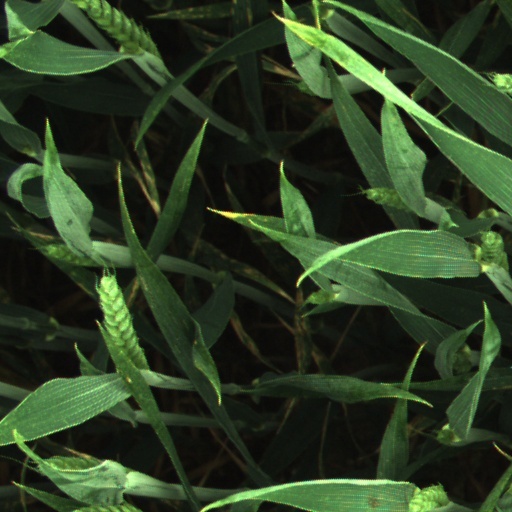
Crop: wheat